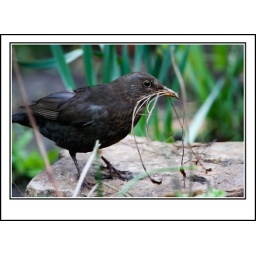
This female Blackbird was gathering nest material from our garden while the male was singing in a tall tree nearby.